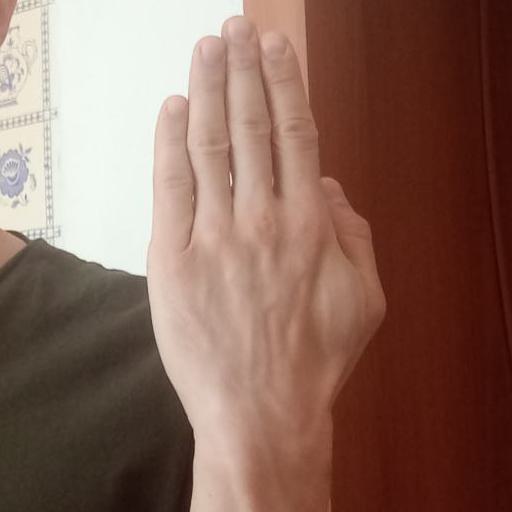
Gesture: stop_inverted